Filipe Toledo

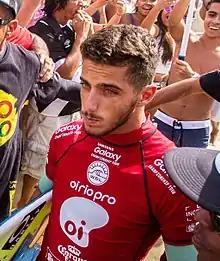
Toledo at the Oi Rio Pro in 2015

Filipe Toledo (born 16 April 1995) is a Brazilian professional surfer who has competed on the World Surf League Men's World Tour since 2013. He is a second-generation pro who grew up outside of Ubatuba, Brazil, on the northeastern coast of the state of São Paulo. His father, and long-time coach, Ricardo, was a two-time national champion. In 2014, as his career took flight, Filipe convinced his entire family to move to San Clemente, California.